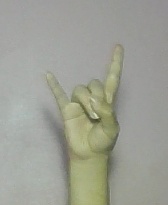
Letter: la